Between the Parents

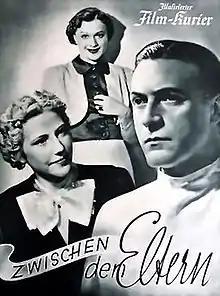

Between the Parents is a 1938 German drama film directed by Hans Hinrich and starring Willy Fritsch, Jutta Freybe, and Gusti Huber. It was shot at the Babelsberg Studios in Potsdam. The film's sets were designed by the art directors Wilhelm Depenau and Ludwig Reiber.